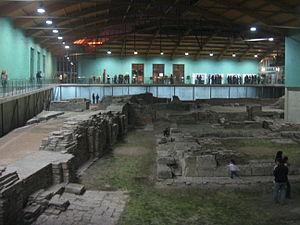
Les sites archéologiques d'importance exceptionnelle sont les sites archéologiques de Serbie qui possèdent le plus haut degré de protection légale.
La Fruška gora est un massif montagneux situé en Serbie, au nord de la région de Syrmie, dans la province autonome de Voïvodine.
Sirmium, aujourd'hui Sremska Mitrovica, dans la province de Voïvodine, en Serbie, était une cité romaine située dans la province de Pannonie. Originellement fondée par les Celtes au IIIᵉ siècle av. J.-C. et conquise par les Romains au Iᵉʳ siècle av. J.-C., elle fut la capitale économique de la province de Pannonie et l'une des quatre capitales de l'Empire romain au temps de la Tétrarchie. L'actuelle région de Syrmie lui doit son nom. En raison de son importance, le site de Sirmium est inscrit sur la liste des sites archéologiques d'importance exceptionnelle de la République de Serbie.